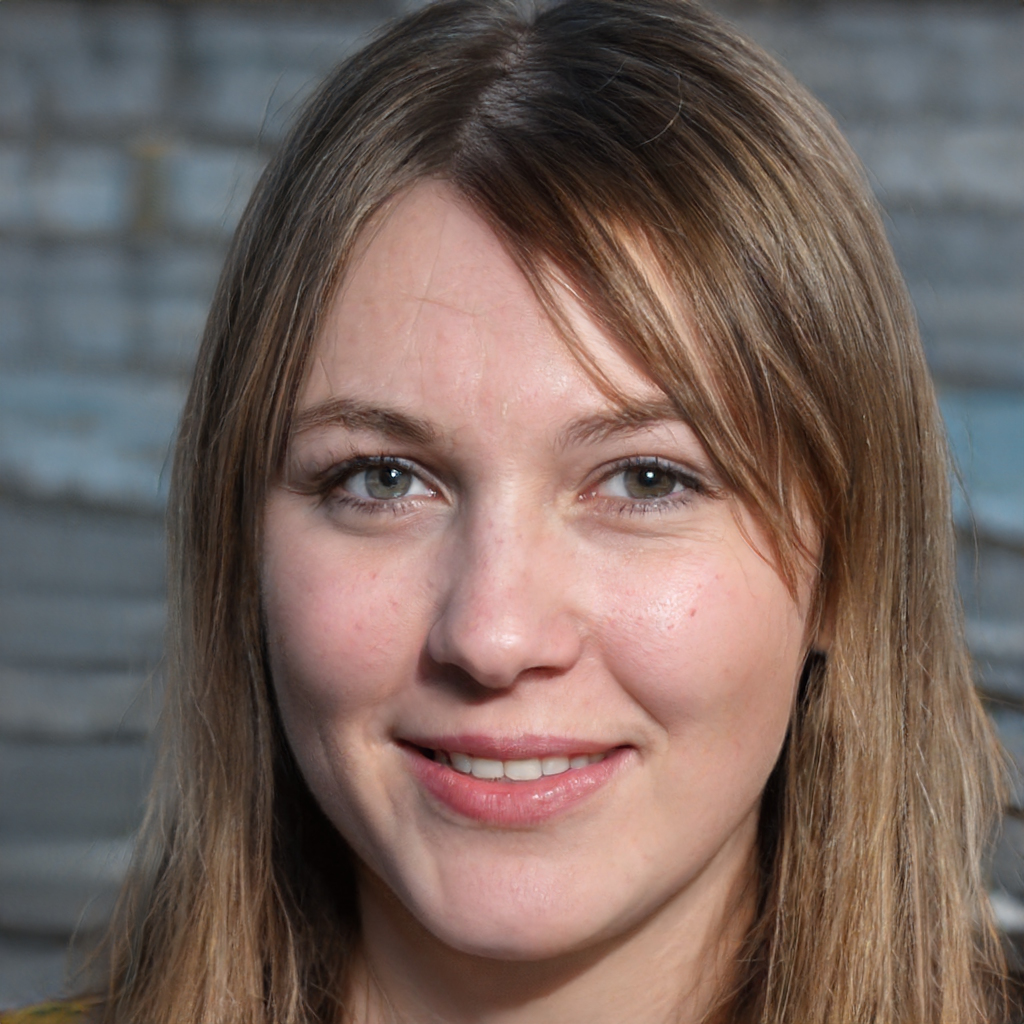
Gender: Female